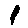
Label: 1